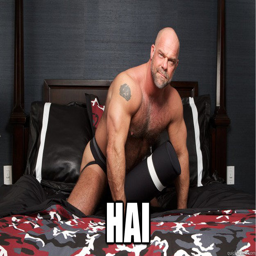
if my girlfriend was in the hospital for a month i would not sit beside her for the whole month